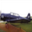
Label: airplane